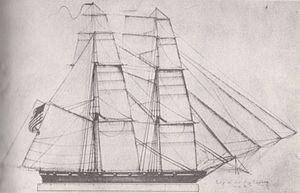
L'USS Chippewa, second navire du nom, est un brick de l'United States Navy lancé en 1815 et perdu lors d'un échouement en 1816.